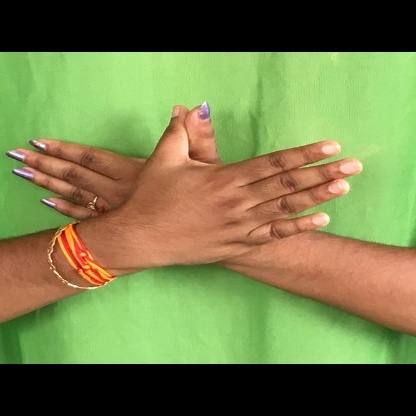
Mudra: Garuda